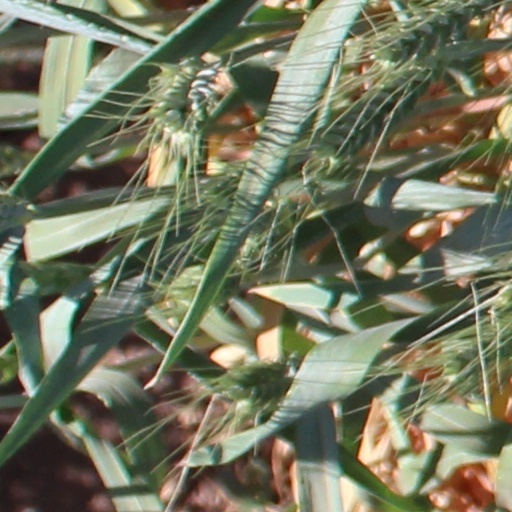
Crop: wheat